Peter Brideoake

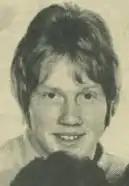
Brideoake as a member of the Twilights circa 1968.

Peter Arthur Brideoake (23 April 1945 - 4 February 2022) was an Australian musician, composer, singer, songwriter and lecturer. He gained national success in the 1960s as a member of the Twilights, for which he played guitar and wrote songs. The Twilights had eight consecutive national hit singles including "Needle in a Haystack" and "What's Wrong with the Way I Live". After the Twilights, Brideoake formally studied music and established himself as a multi-talented musician, composer and university lecturer.